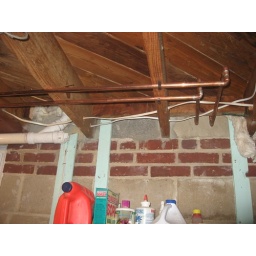
New plumbing in basement - goes to new kitchen sink